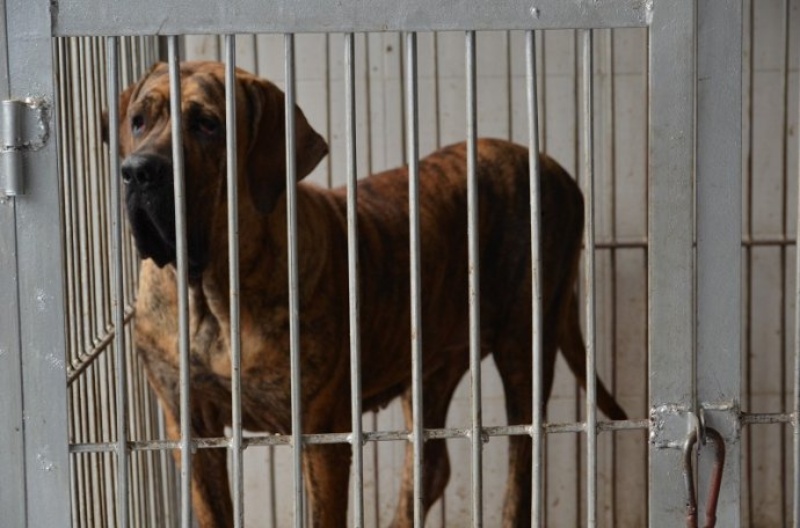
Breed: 220-n000032-Fila_Braziliero